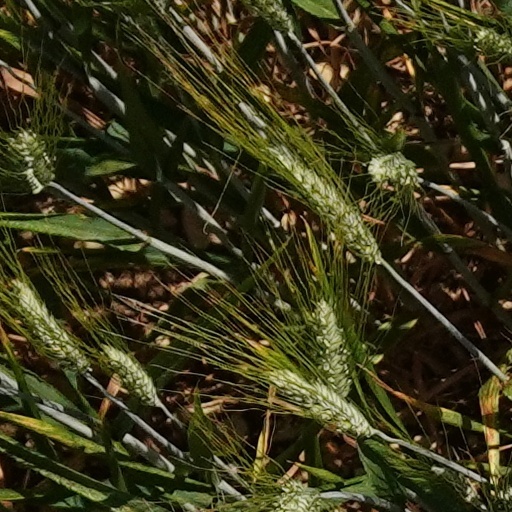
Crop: wheat